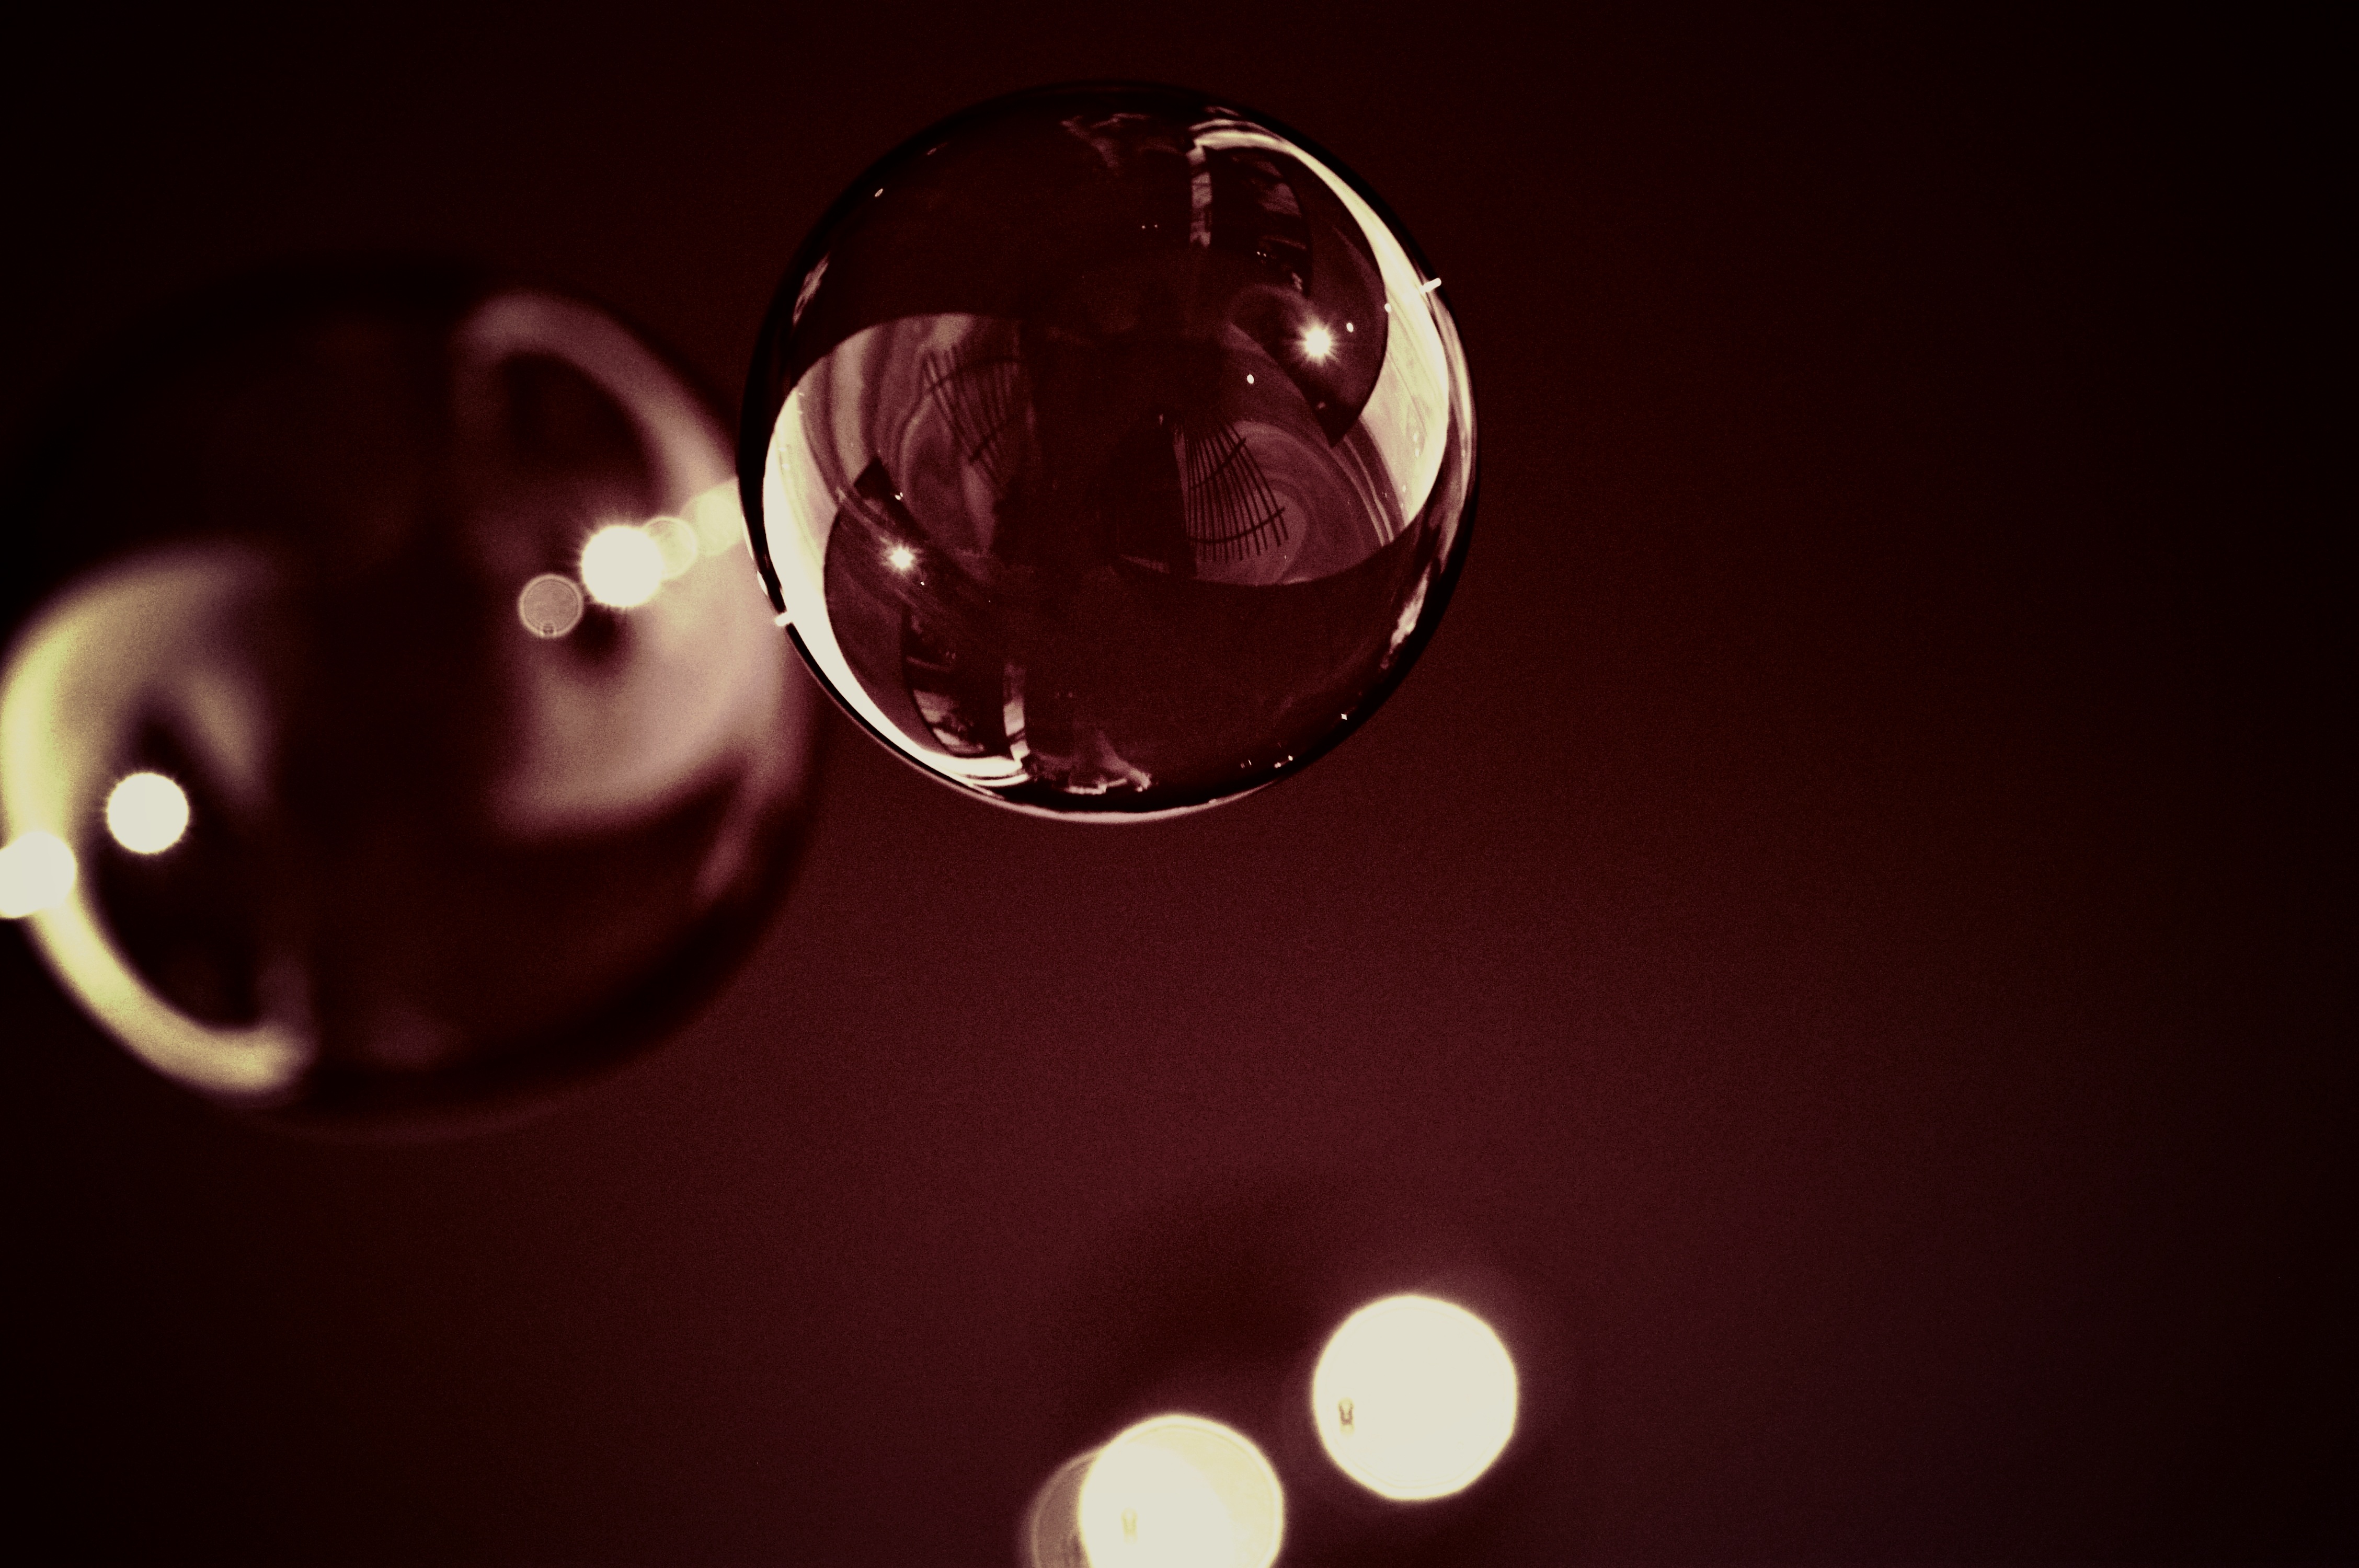
drop, light, white, photography, petal, glass, reflection, red, color, darkness, black, float, colorful, lighting, red wine, circle, close up, wine glass, jewellery, balls, shape, mirroring, macro photography, soap bubbles, still life photography, make soap bubbles, soapy water